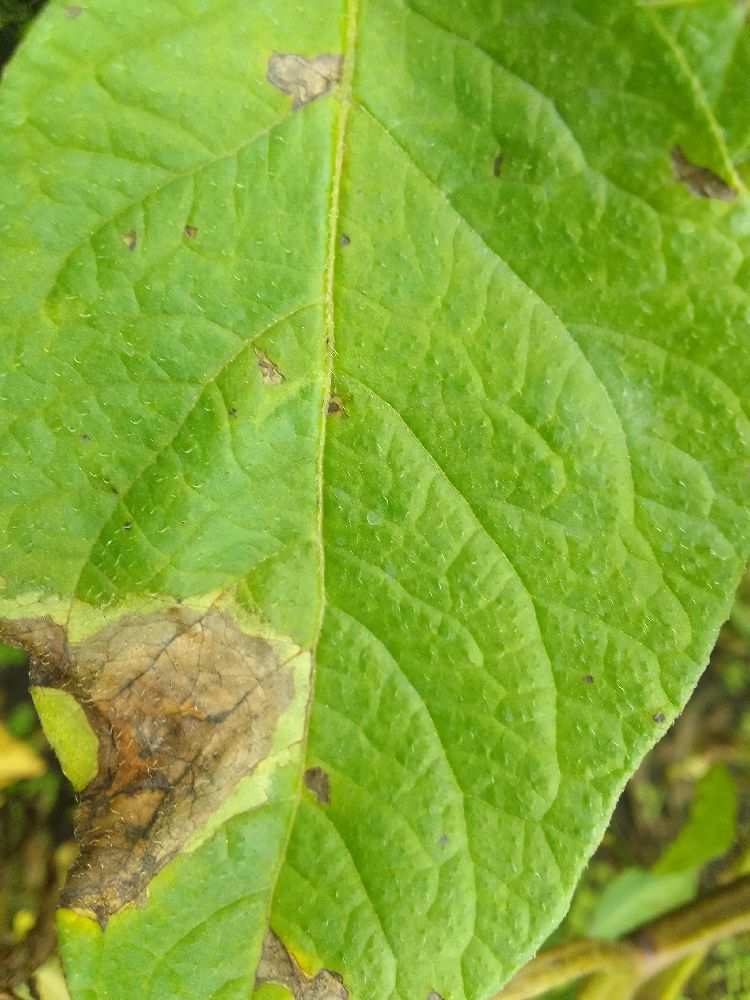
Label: Late blight